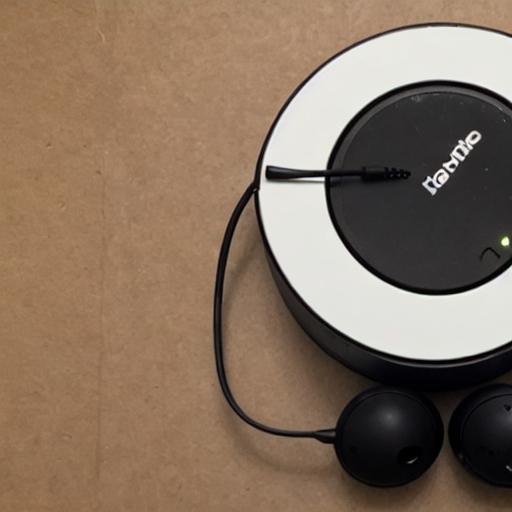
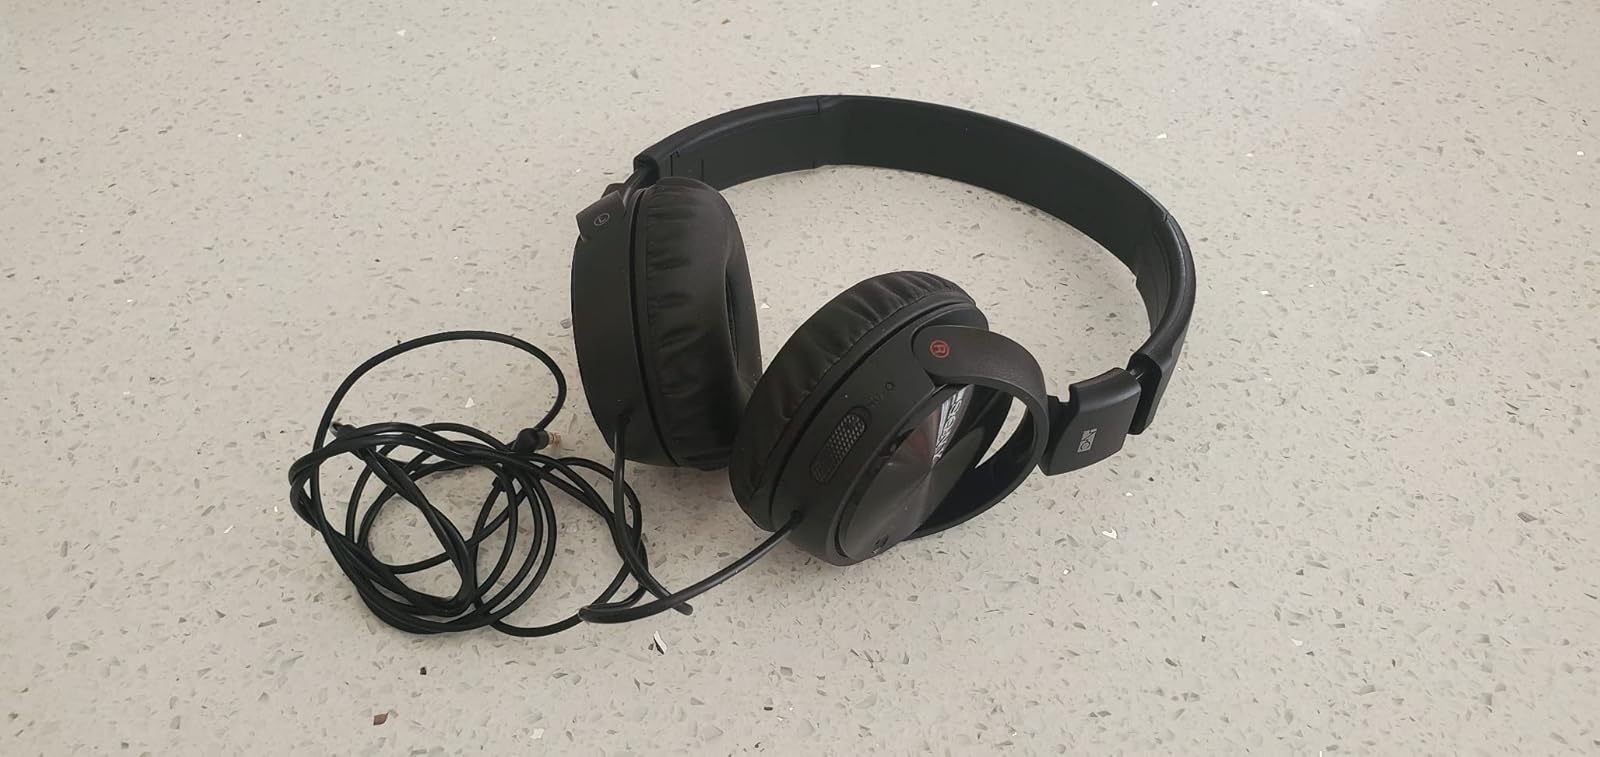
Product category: headphones
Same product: no